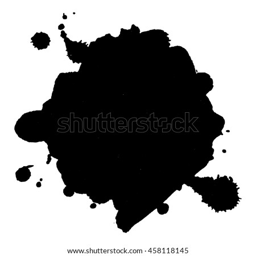
abstract black ink spot background .